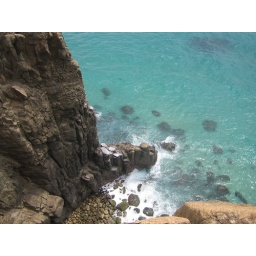
You could see the sting rays and tiger sharks in the water